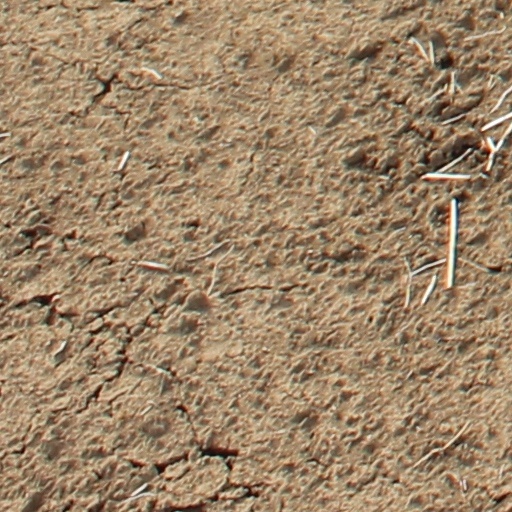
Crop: wheat